Mississippian culture pottery

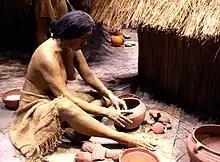
Diorama at Cahokia of a potter at work

Cahokia, Pre-Columbian North Americas largest civic center north of Mexico, produced some of the finest and most widely spread ceramics. Pottery from the Cahokia site was especially fine, exhibiting smooth surfaces, very thin walls, and distinctive tempering, slips and coloring. Archaeologists have recorded how these qualities changed and evolved through time, and most examples can be pinpointed very accurately within the phases of the sites chronology. Ramey Incised and Powell Plain are two varieties that emerged during the Stirling Phase, and are considered two of the most important local varieties. A distinctive trait of this period is the shell temper. The cores of the sherds are typically a range of greys to buffs and creams. Some have slips of liquid clay and pigment with common colors being red, grey, and black and the surfaces polished to a high sheen. Although their attributes are nearly identical, there are major differences. While the Powell Plain has an unadorned surface, Ramey Incised are burnished and decorated with a series of incised motifs decorating the upper shoulders of the jar most often interpreted as having underworld or water connections. The incised decoration is added when the clay is still wet by tracing a design with a blunt-ended tool. The specific shapes and incised motifs are used to place the artifacts securely into the local chronology. Most have been found in association with high status items fashioned from exotic materials and associated with specialized structures such as mortuaries and temples, and were almost certainly vessels used exclusively by the elites and for ritual purposes. As the influence of the Cahokian religion, lifestyle and trade network expanded outward from its American Bottom origins, examples of its high status pottery went with it. Numerous examples have been found of local imitations of the exotic wares, albeit usually with less technical skill. Examples of Cahokian made or inspired wares have been found as far away as Aztalan in Wisconsin, the Winterville site in Mississippi. and Fort Ancient sites in Ohio.